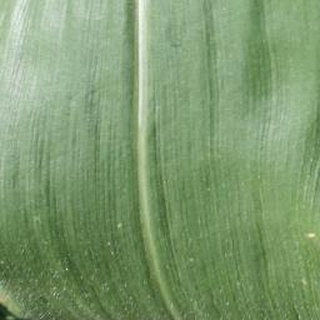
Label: healthy_corn